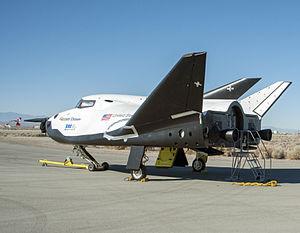
Dream Chaser est un cargo spatial développé par la société Sierra Nevada pour transporter du fret jusqu'à la Station spatiale internationale. D'une masse d'environ 20 tonnes au lancement pour une longueur de 9 mètres, ce cargo spatial réutilisable peut emporter 5,5 tonnes de fret et ramener sur Terre environ 1,75 tonnes. Le Dream Chaser est une navette spatiale de type corps portant fortement inspirée du HL-20 qui est un prototype développé par la NASA à la fin des années 1980. Il décolle verticalement au sommet d'un lanceur classique et atterrit comme la navette spatiale américaine sur une piste d'atterrissage. La navette spatiale doit assurer 6 missions de ravitaillement de la Station spatiale internationale. Son premier vol est planifié fin 2021. Il doit être placé en orbite par un lanceur Vulcan qui fait ses débuts à la même époque.